Hans Graf von Schwerin-Löwitz

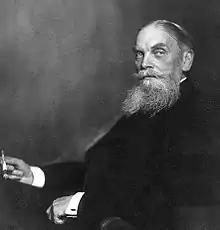
Hans von Schwerin-Löwitz c. 1918

Hans Axel Tammo Graf von Schwerin-Löwitz (19 May 1847, Löwitz – 4 November 1918) was a German politician for German Conservative Party and officer.